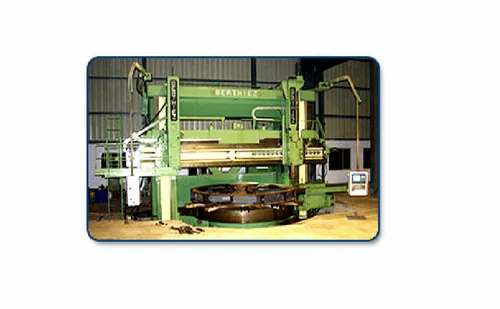
Label: CNC_Vertical_Turning_Lathe